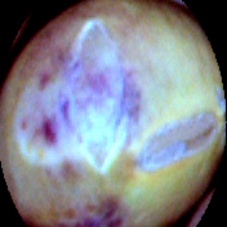
Label: Spotted